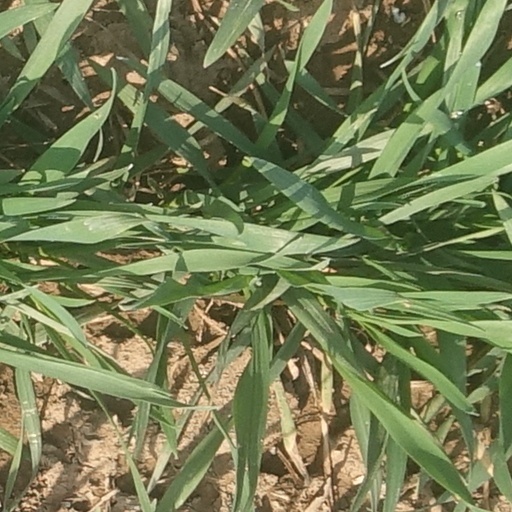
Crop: wheat